Manchamanteles
Also known as:
es - Spanish: Manchamanteles
tr - Turkish: Mancha manteles
Category: stew (assorted stew)
Cuisine: Mexican
Associated cuisines: Mexican
Area: Mexico
Countries: Mexico
Region: Central America

This dish is a type of stew made from assorted meat, chili peppers, vegetables, and fruits. A typical recipe contains chicken and/or pork, sausage, pineapple, apple, banana, chili peppers, almonds, cinnamon, lard, and tomatoes.

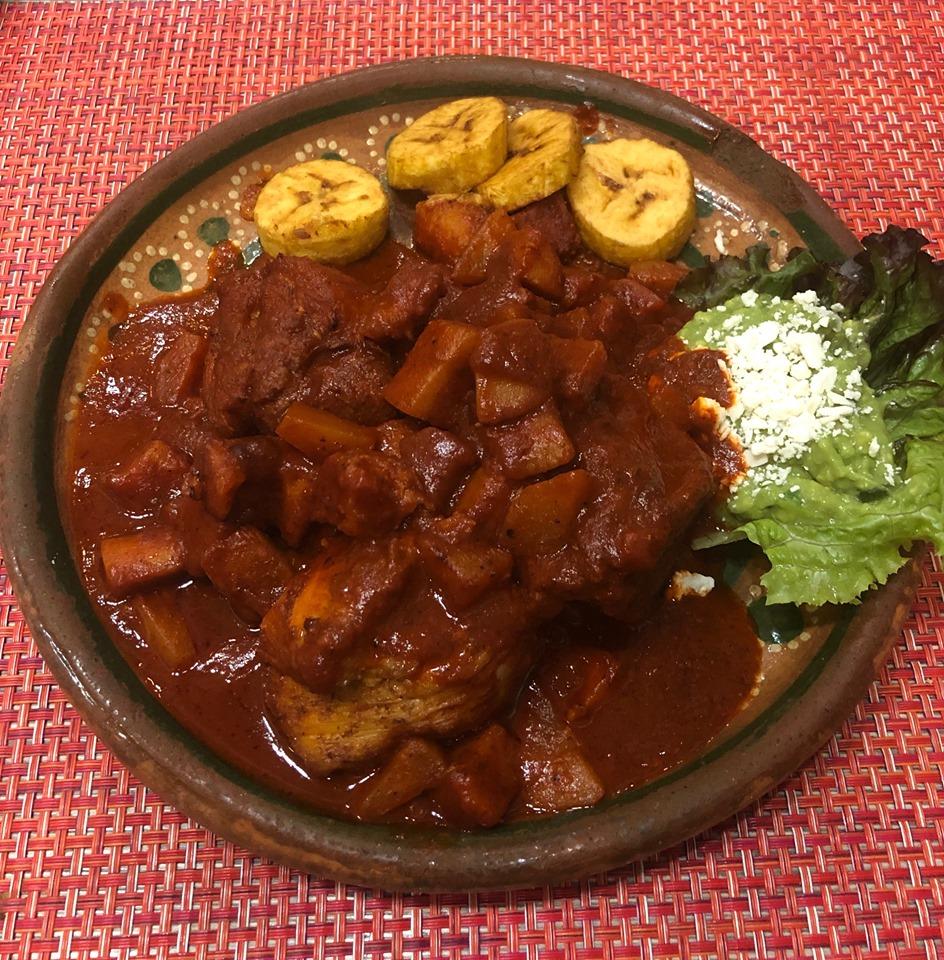